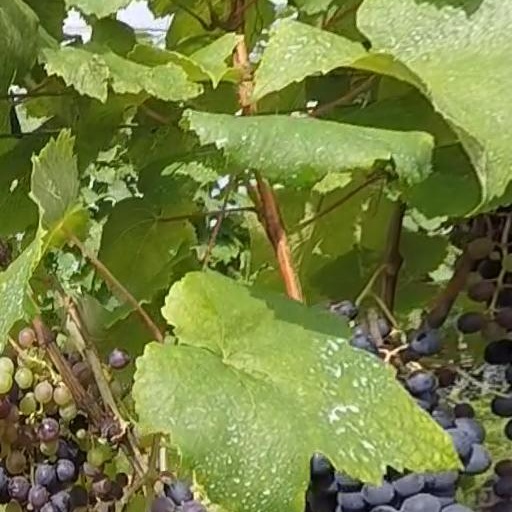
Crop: grape